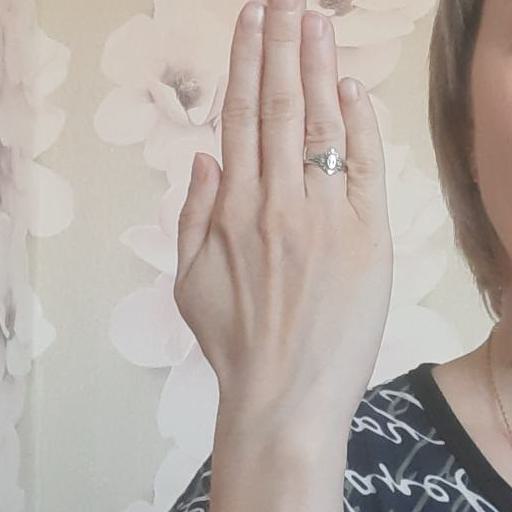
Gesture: stop_inverted